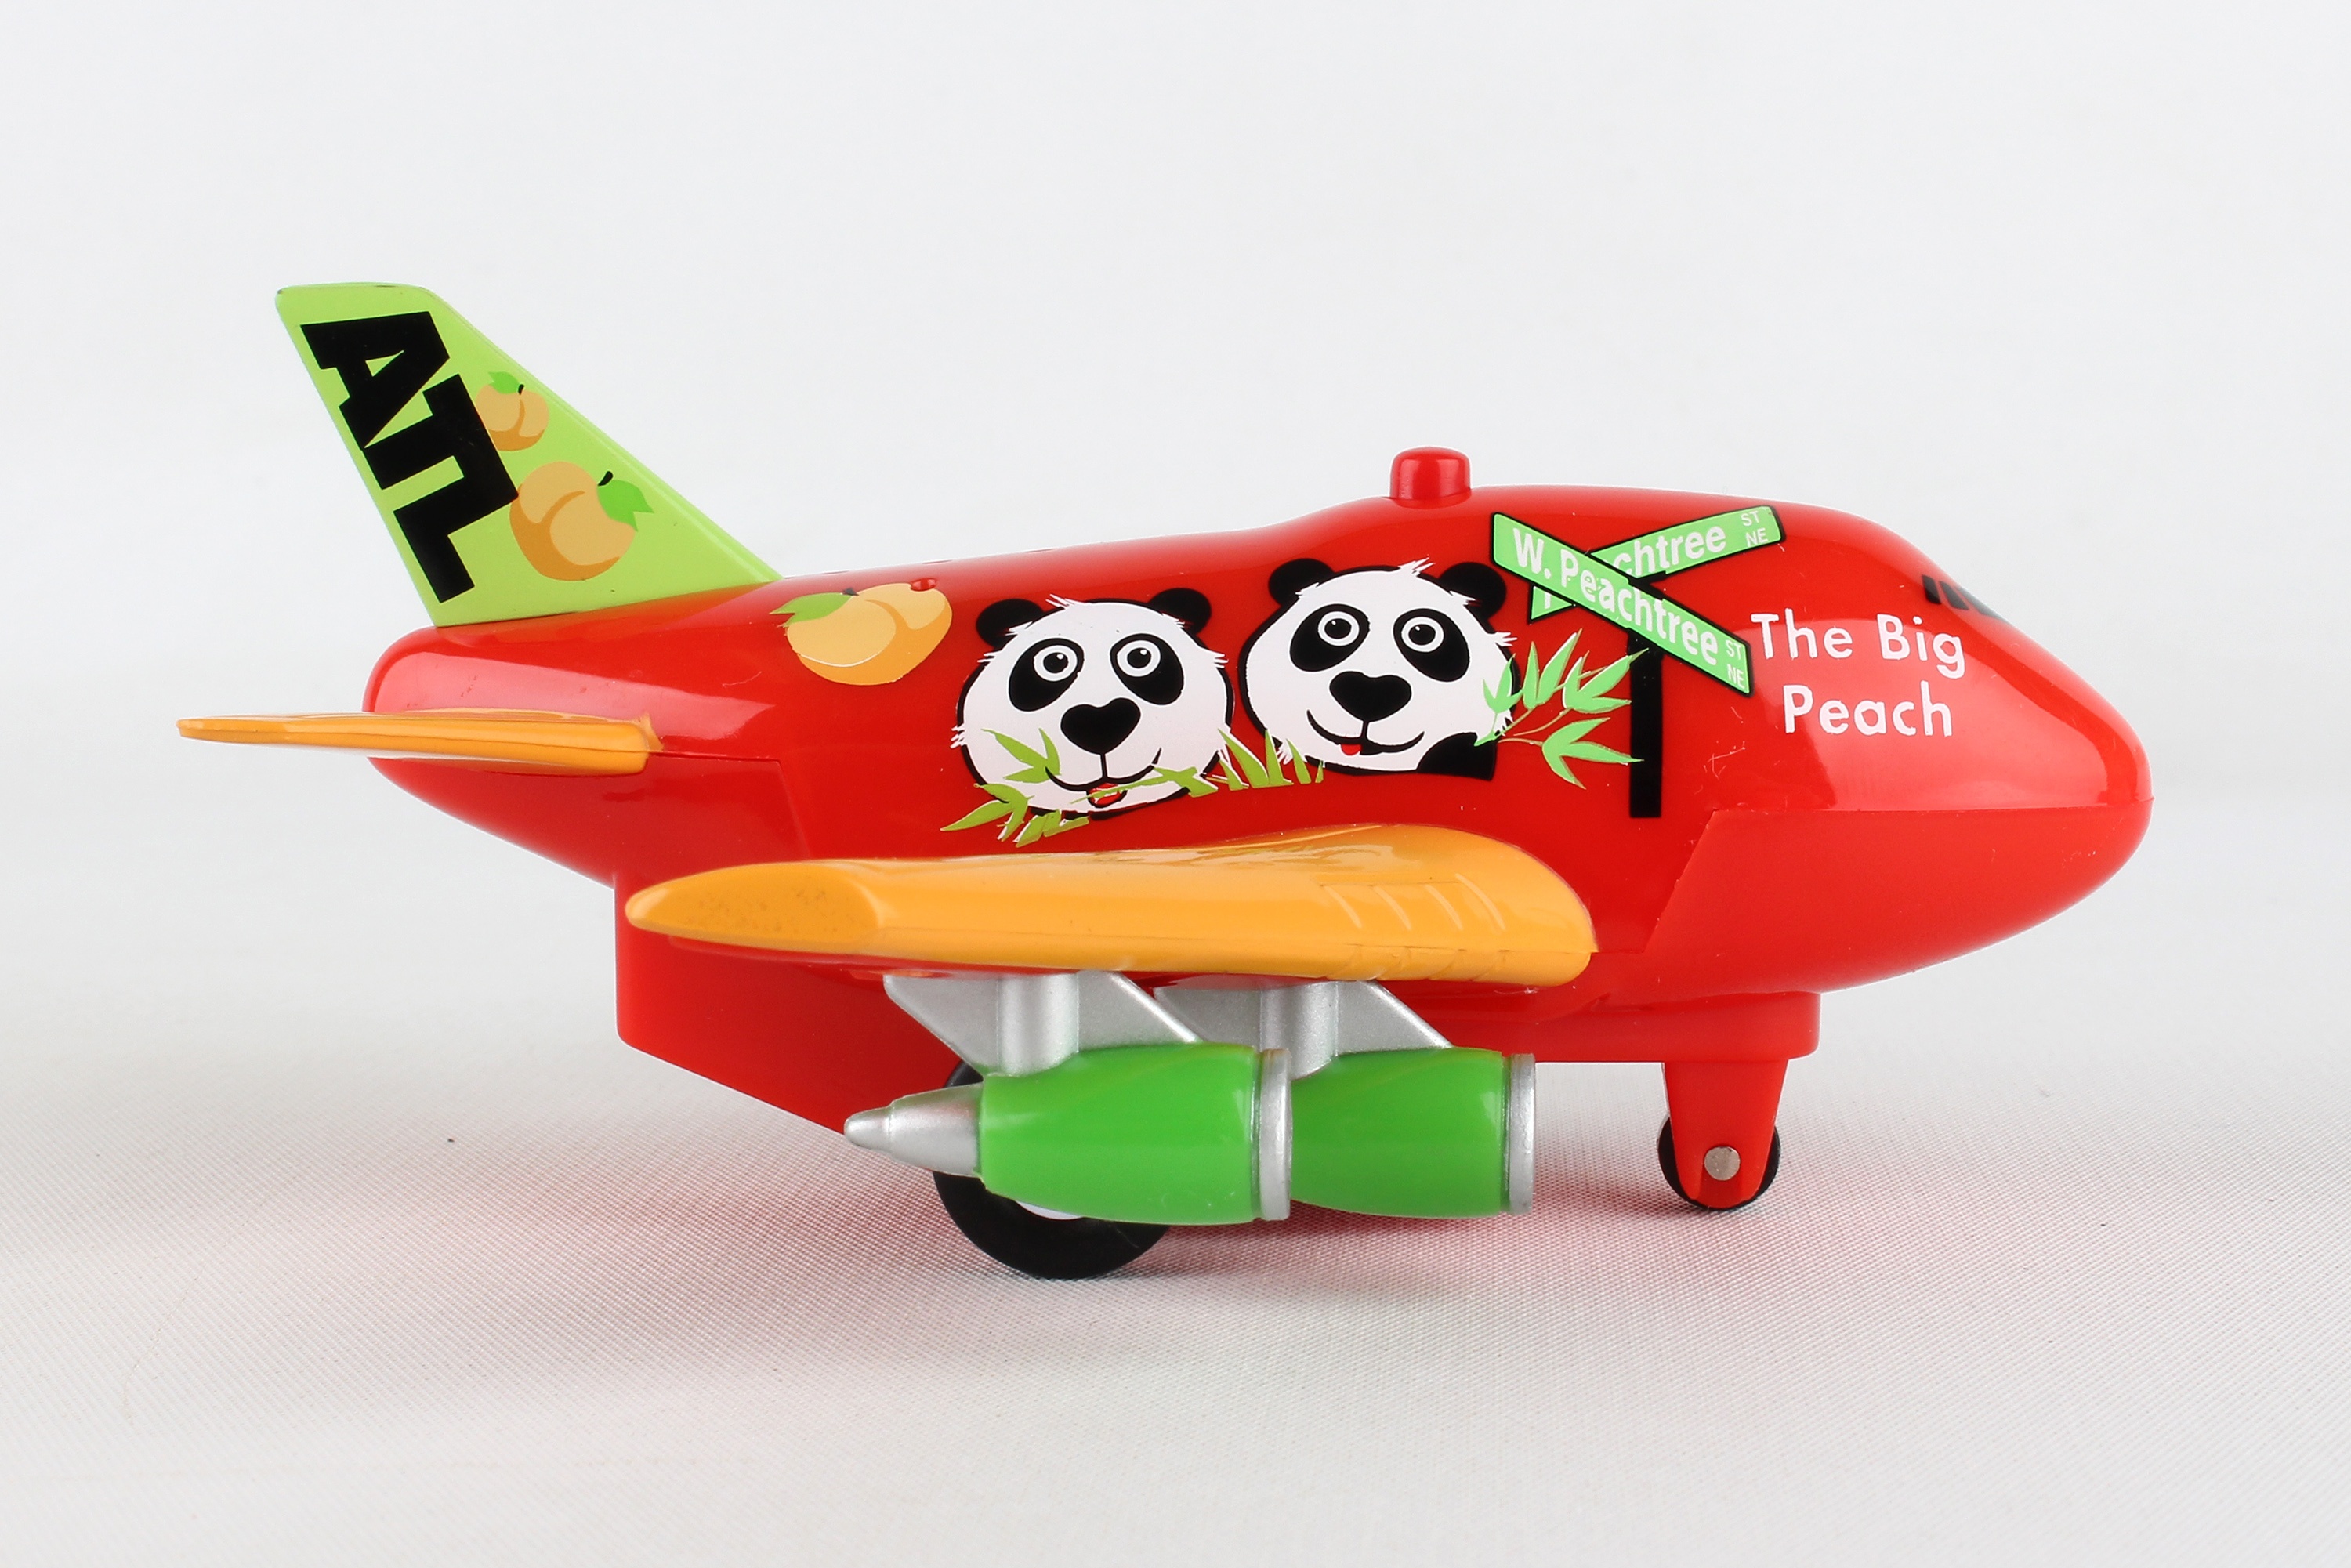
ATLANTA PULLBACK W/LIGHTS & SOUND
This stylized aircraft features electronic jet sound and flashing red lights, activated by the push of a button on top of the fuselage! Pull the plane back and let it go forward in the take-off position. Two 1.5V AG13 Alkaline Batteries are iincluded. Recommended for children Ages 3+.
Brand: Daron
Category: Toys & Games > Toys > Play Vehicles > Toy Airplanes